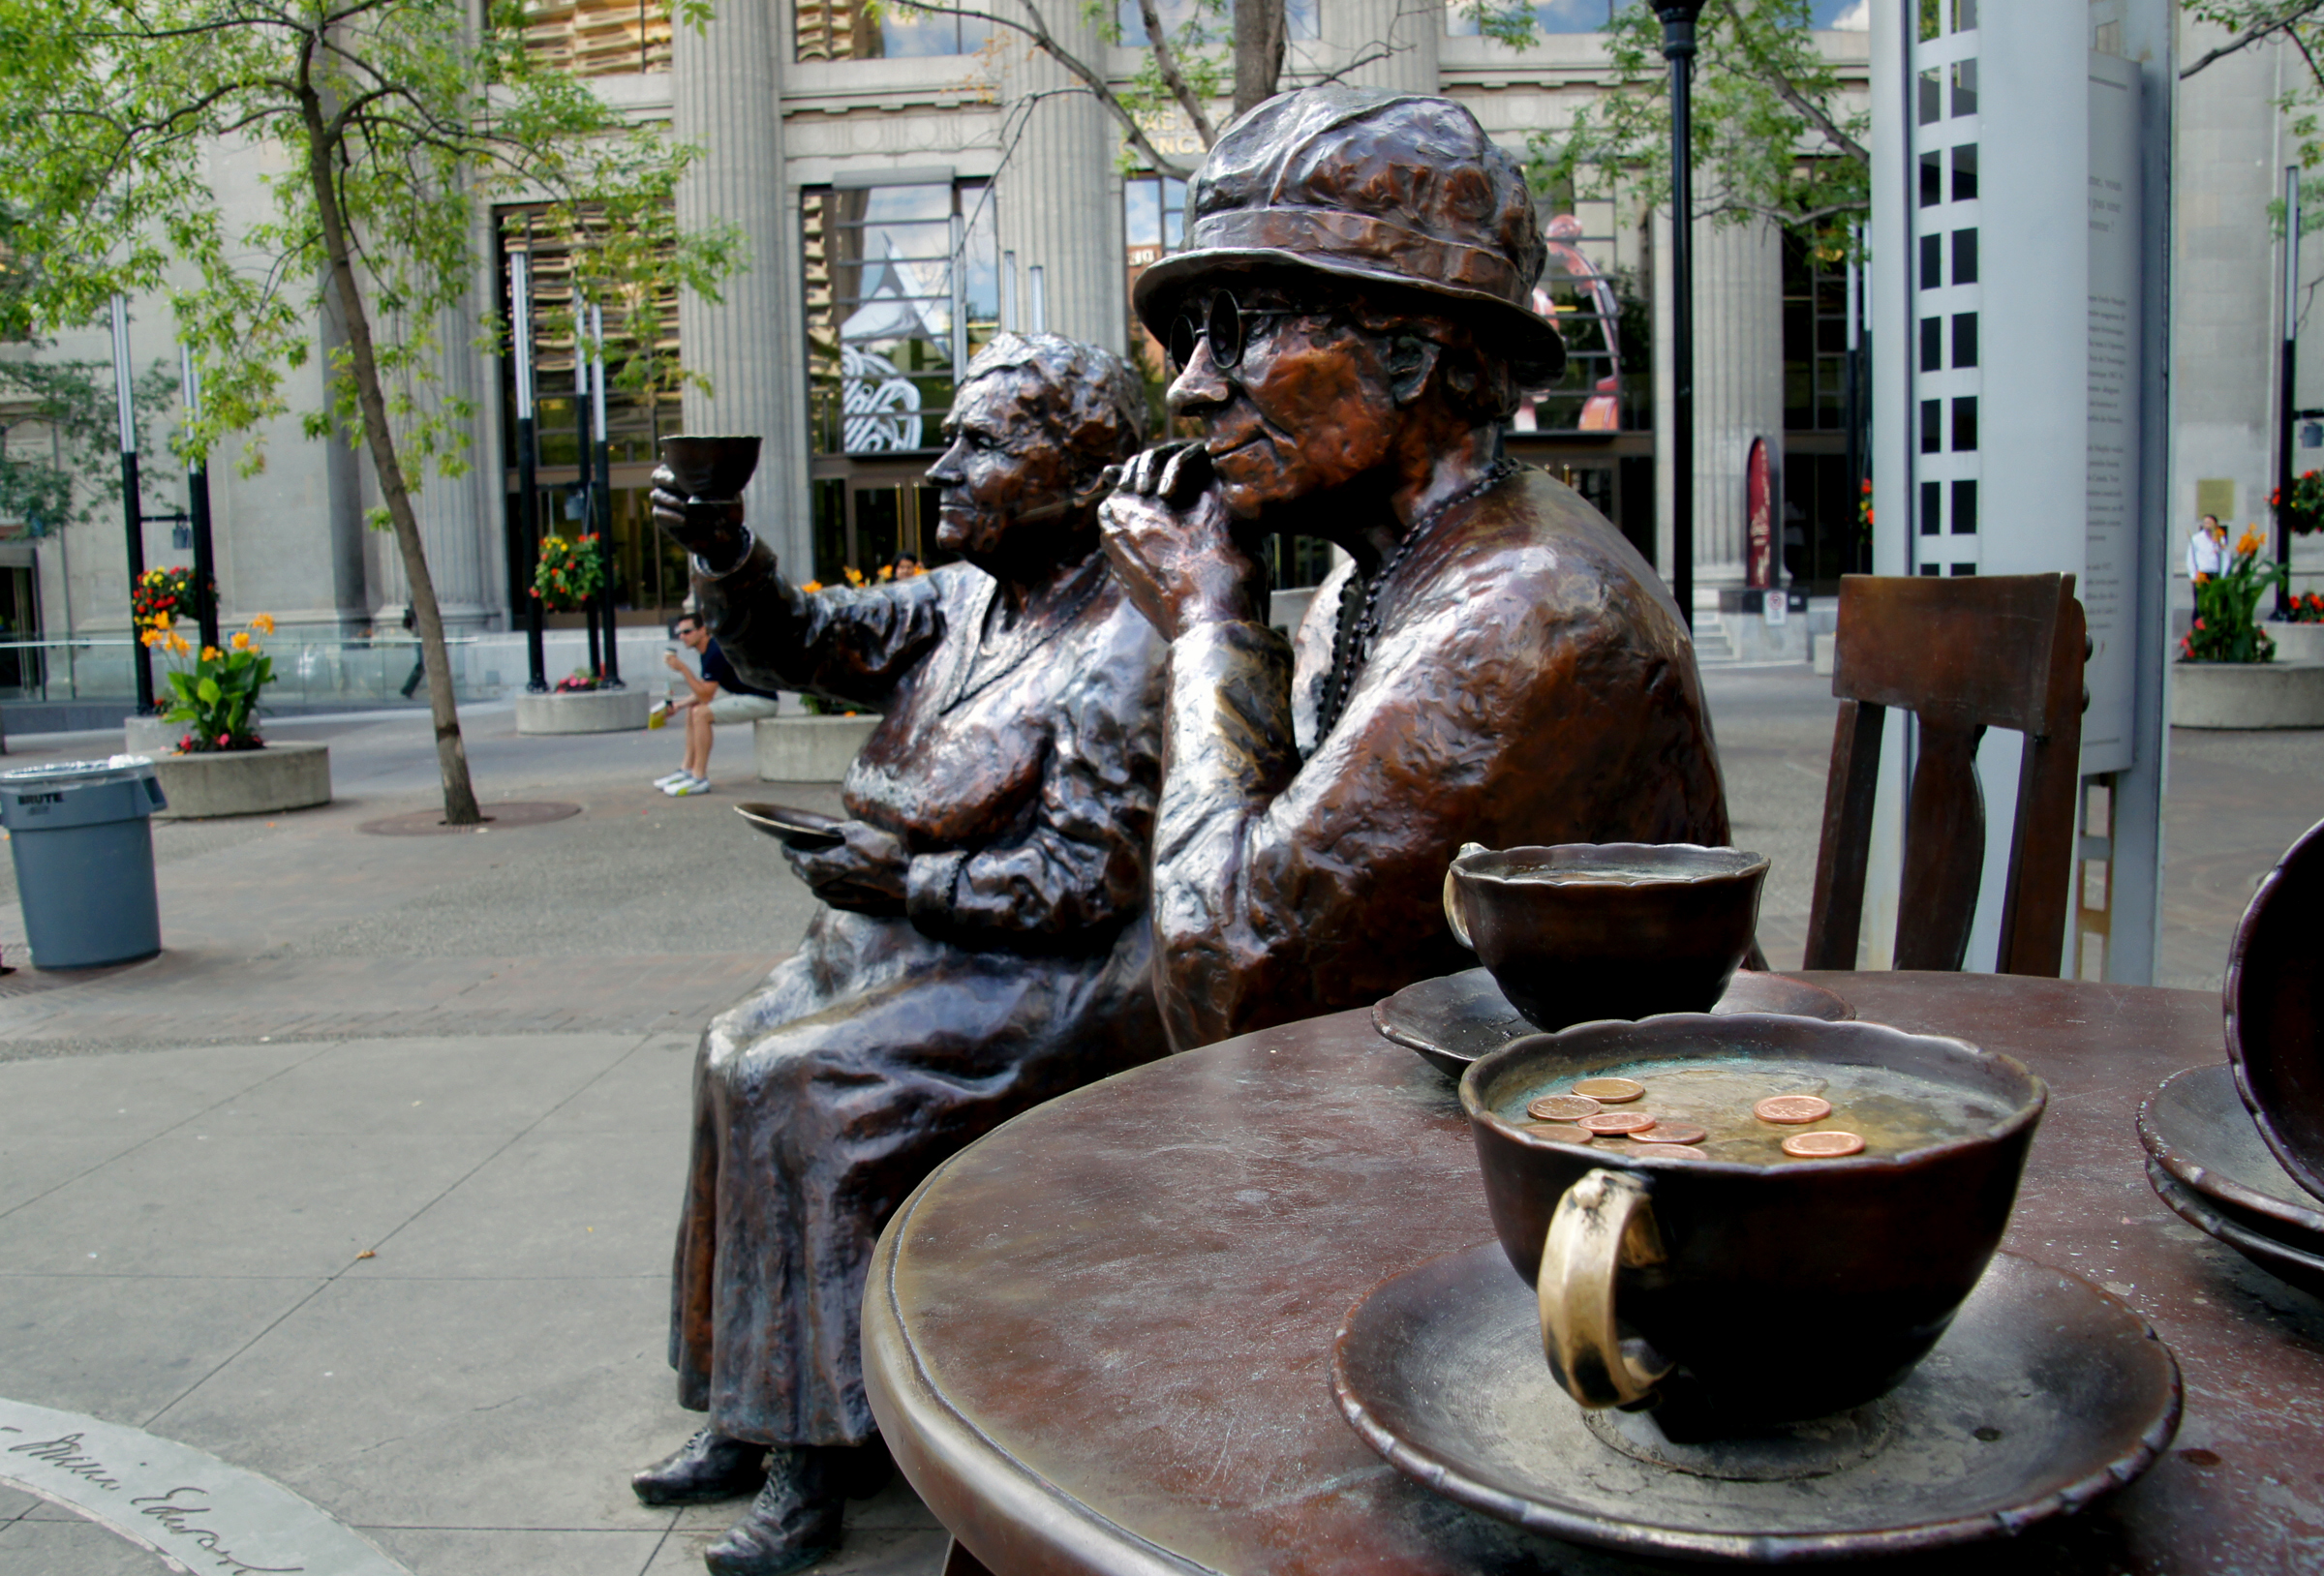
architecture, monument, travel, statue, sculpture, art, temple, calgary, publicartworks, calgarysightseeing, statures, teatime, water feature